Alfonso Carrillo de Albornoz (bishop)

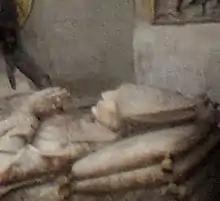
Tomb of Alonso Carrillo

Alfonso Carrillo de Albornoz (also "Alonso Carrillo de Albornoz") (died 14 June 1514) was a Roman Catholic prelate who served as Bishop of Ávila (1496–1498)